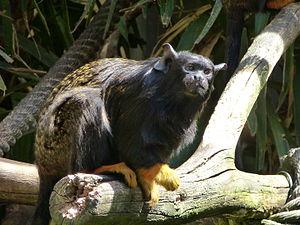
Saguinus midas au Zoo de Lisbonne. Portugal.
Le Tamarin aux mains rousses ou Tamarin à mains jaunes est une espèce de singe du Nouveau Monde de la famille des Cebidae.